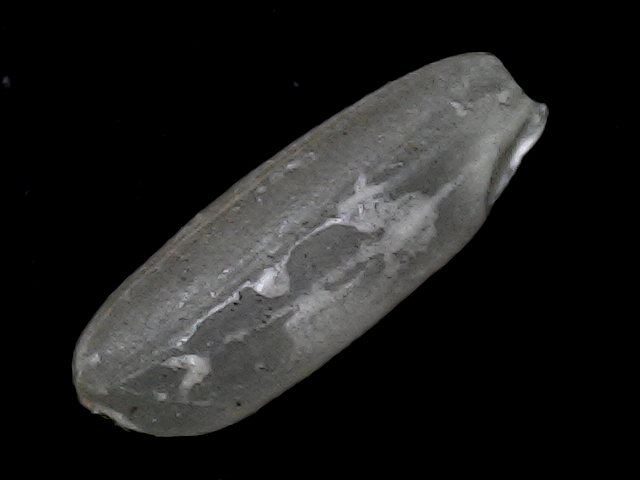
Rice variety: BD56